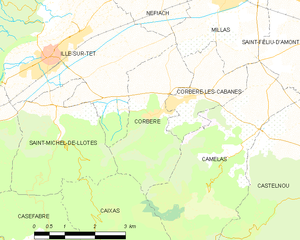
Carte des communes françaises
Corbère est une commune française située dans le département des Pyrénées-Orientales, en région Occitanie.